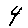
Label: 4